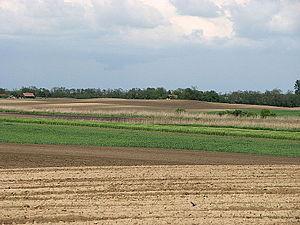
Le Nyírség est une région de collines de Hongrie située dans l'Est du pays et de l'Alföld. Il est entouré par la Tisza qui, venant de l'est, est forcée de le contourner par le nord jusqu'à la frontière ukrainienne.